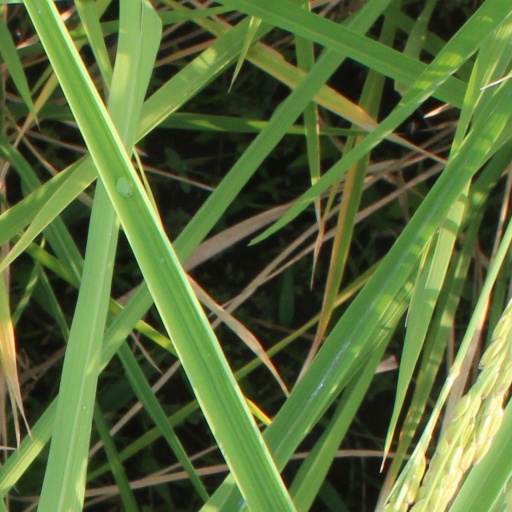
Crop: rice